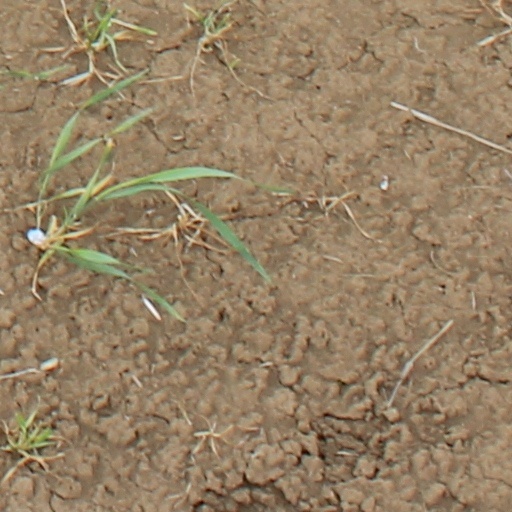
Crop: wheat